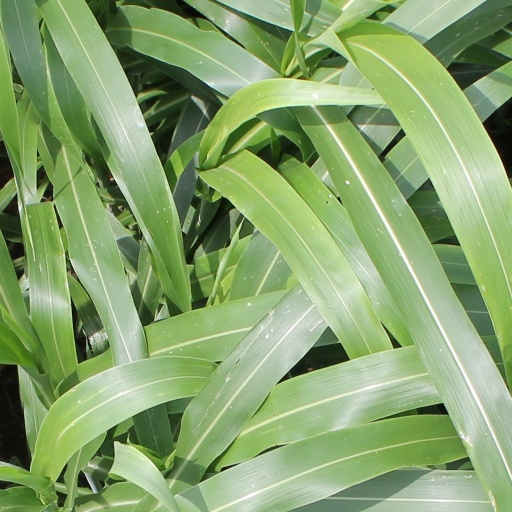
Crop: sorghum